International Center for Agricultural Research in the Dry Areas

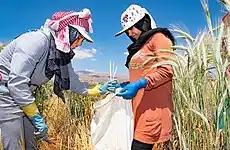
Harvesting wheat at seed regeneration plots at American University of Beirut's AREC station near ICARDA's Terbol station in Lebanon's Beqaa Valley

As part of its decentralization, ICARDA has established integrated research platforms that address research priorities in each region, but serve dry areas globally through collaboration and partnerships with national programs, advanced research institutions, and other partners in the development and dissemination of international public goods.